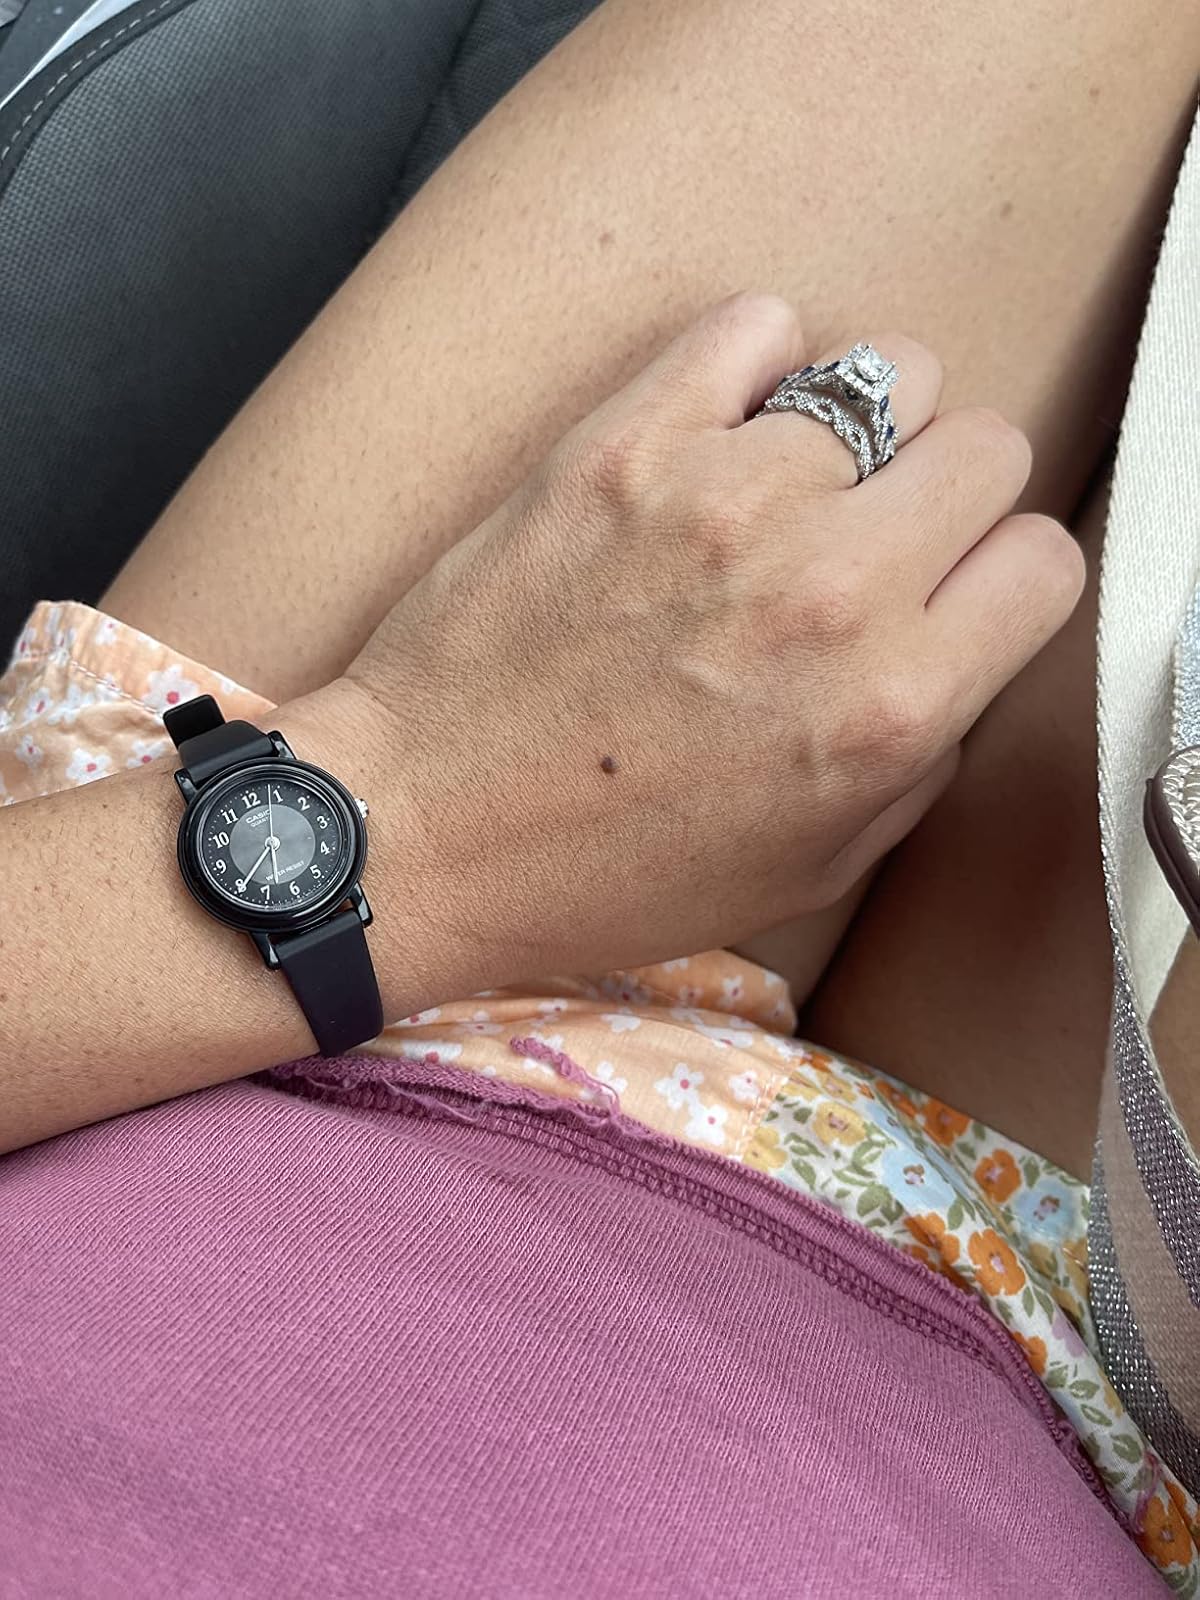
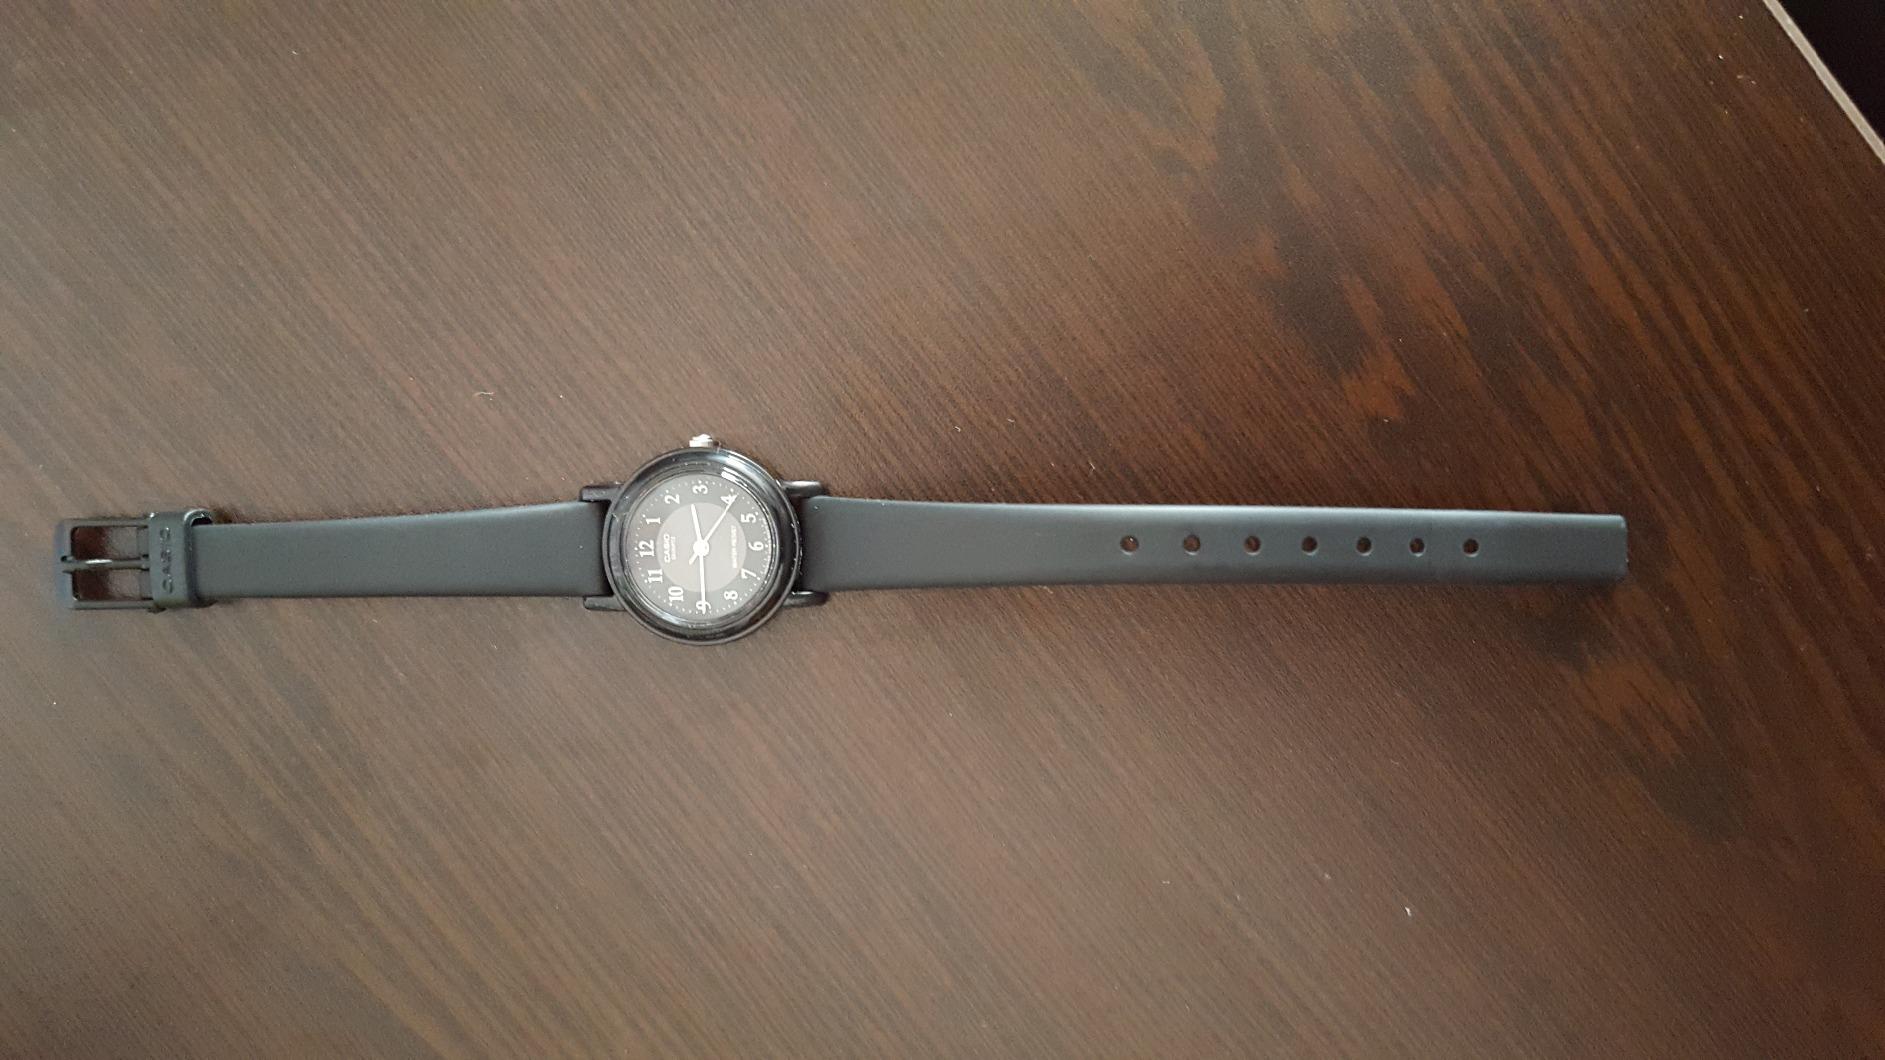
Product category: accessories_watch
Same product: yes